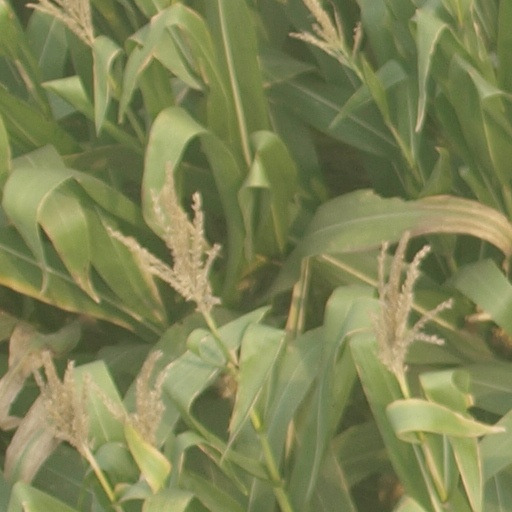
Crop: maize; corn